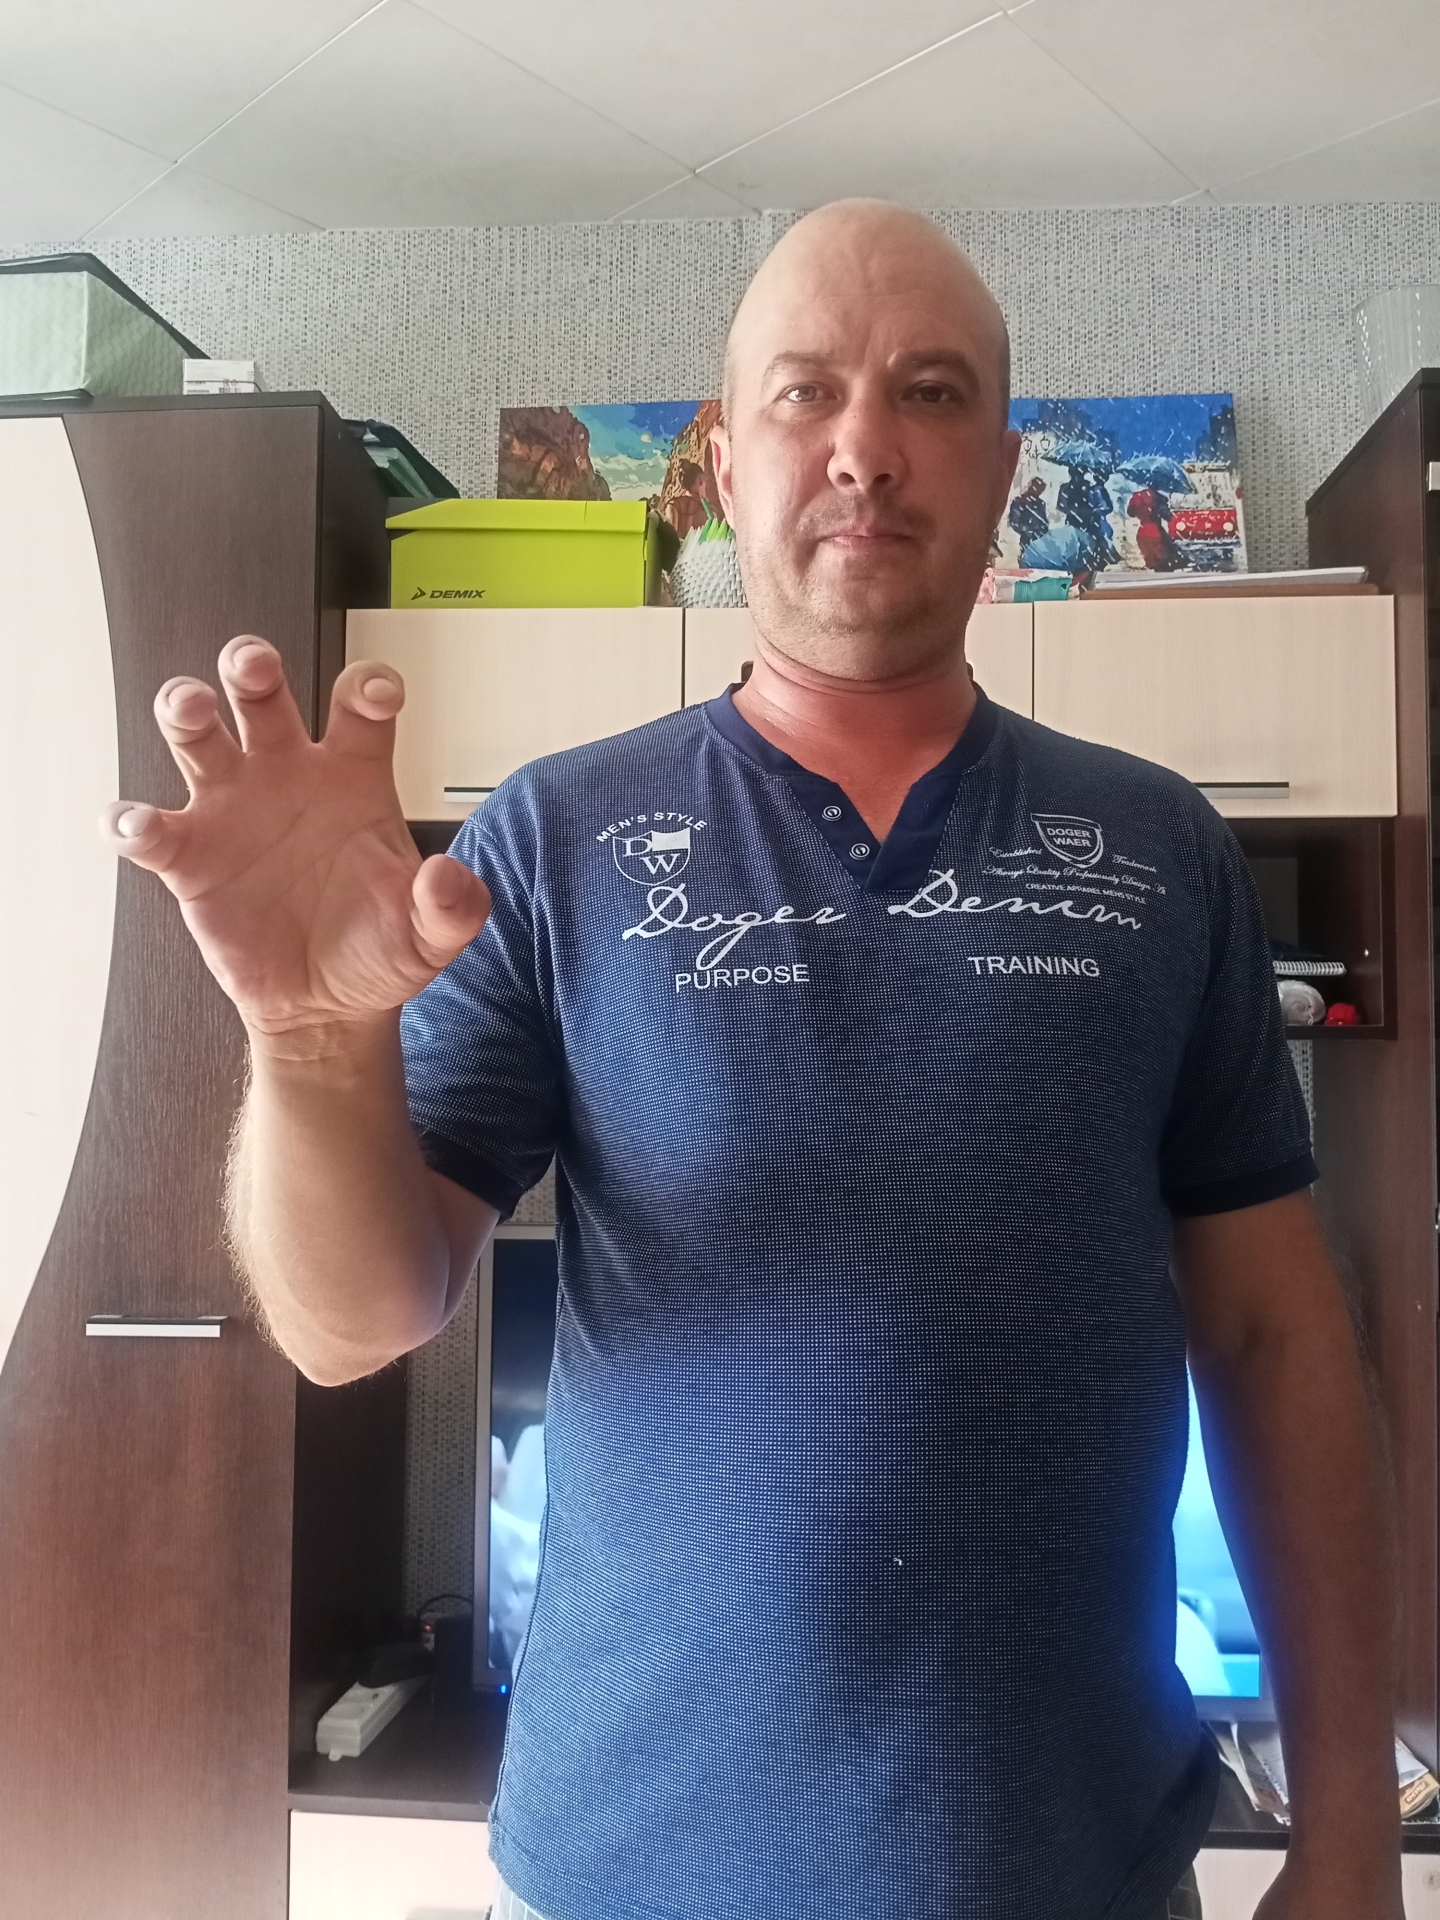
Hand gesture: grabbing